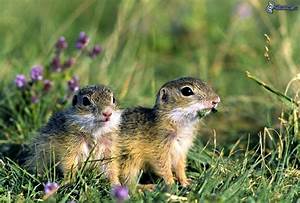
Label: squirrel